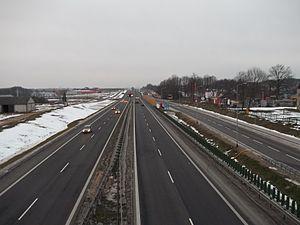
Voie express S8 en Choroszcz. Direction - Varsovie Italiano: Semiautostrada S8 in Choroszcz. Direzione - Varsavia Español: Vía rápida S8 en Choroszcz. Dirección - Varsovia Português: Expressway S8 em Choroszcz. Direção - Varsóvia Esperanto: Rapidvojo S8 en Choroszcz. Direkto - Varsovio Íslenska: Expressway nr 8 í Choroszcz. Direction - Varsjá Lietuvių: Autostrada S8 Choroszcz. Kryptis - Varšuva Latviešu: Expressway S8 Choroszcz. Virziens - Varšava Eesti: Kiirtee S8 Choroszcz. Suund - Varssavi Română: Expressway S8 în Choroszcz. Sens - Varșovia Norsk bokmål: Motorvei S8 i Choroszcz. Retning - Warszawa Svenska: Motorväg S8 i Choroszcz. Riktning - Warszawa Suomi: Moottoritie S8 Choroszcz. Suunta - Varsova Čeština: Expressway S8 v Choroszcz. Směr - Varšava Slovenčina: Expressway številka 8 v Choroszcz. Smer - Varšava